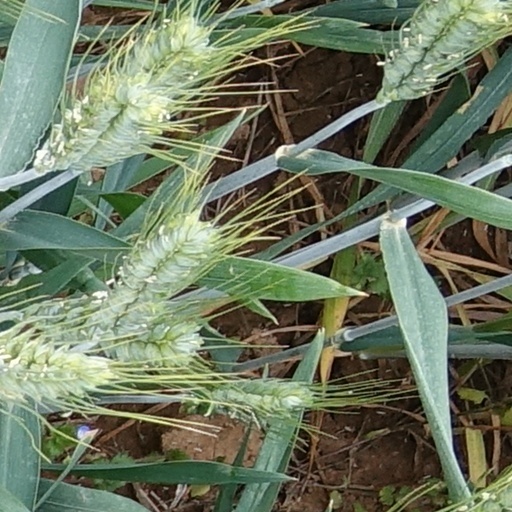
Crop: wheat